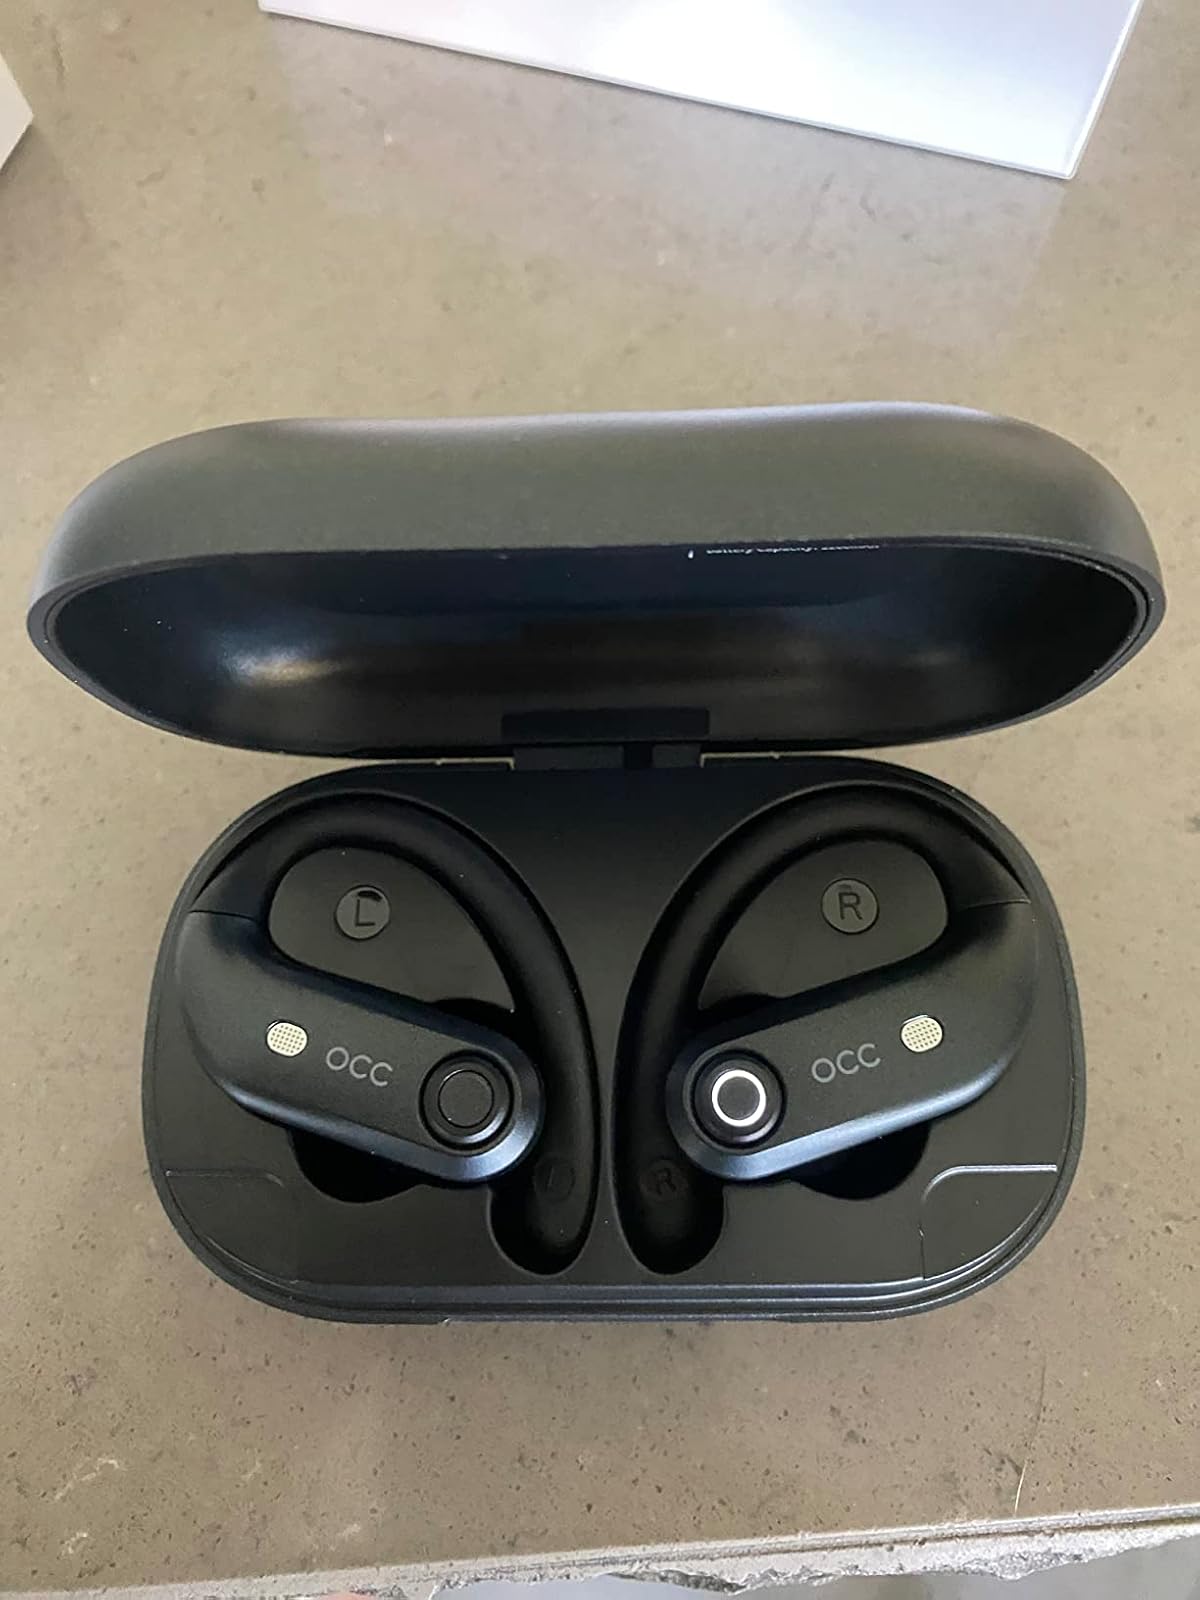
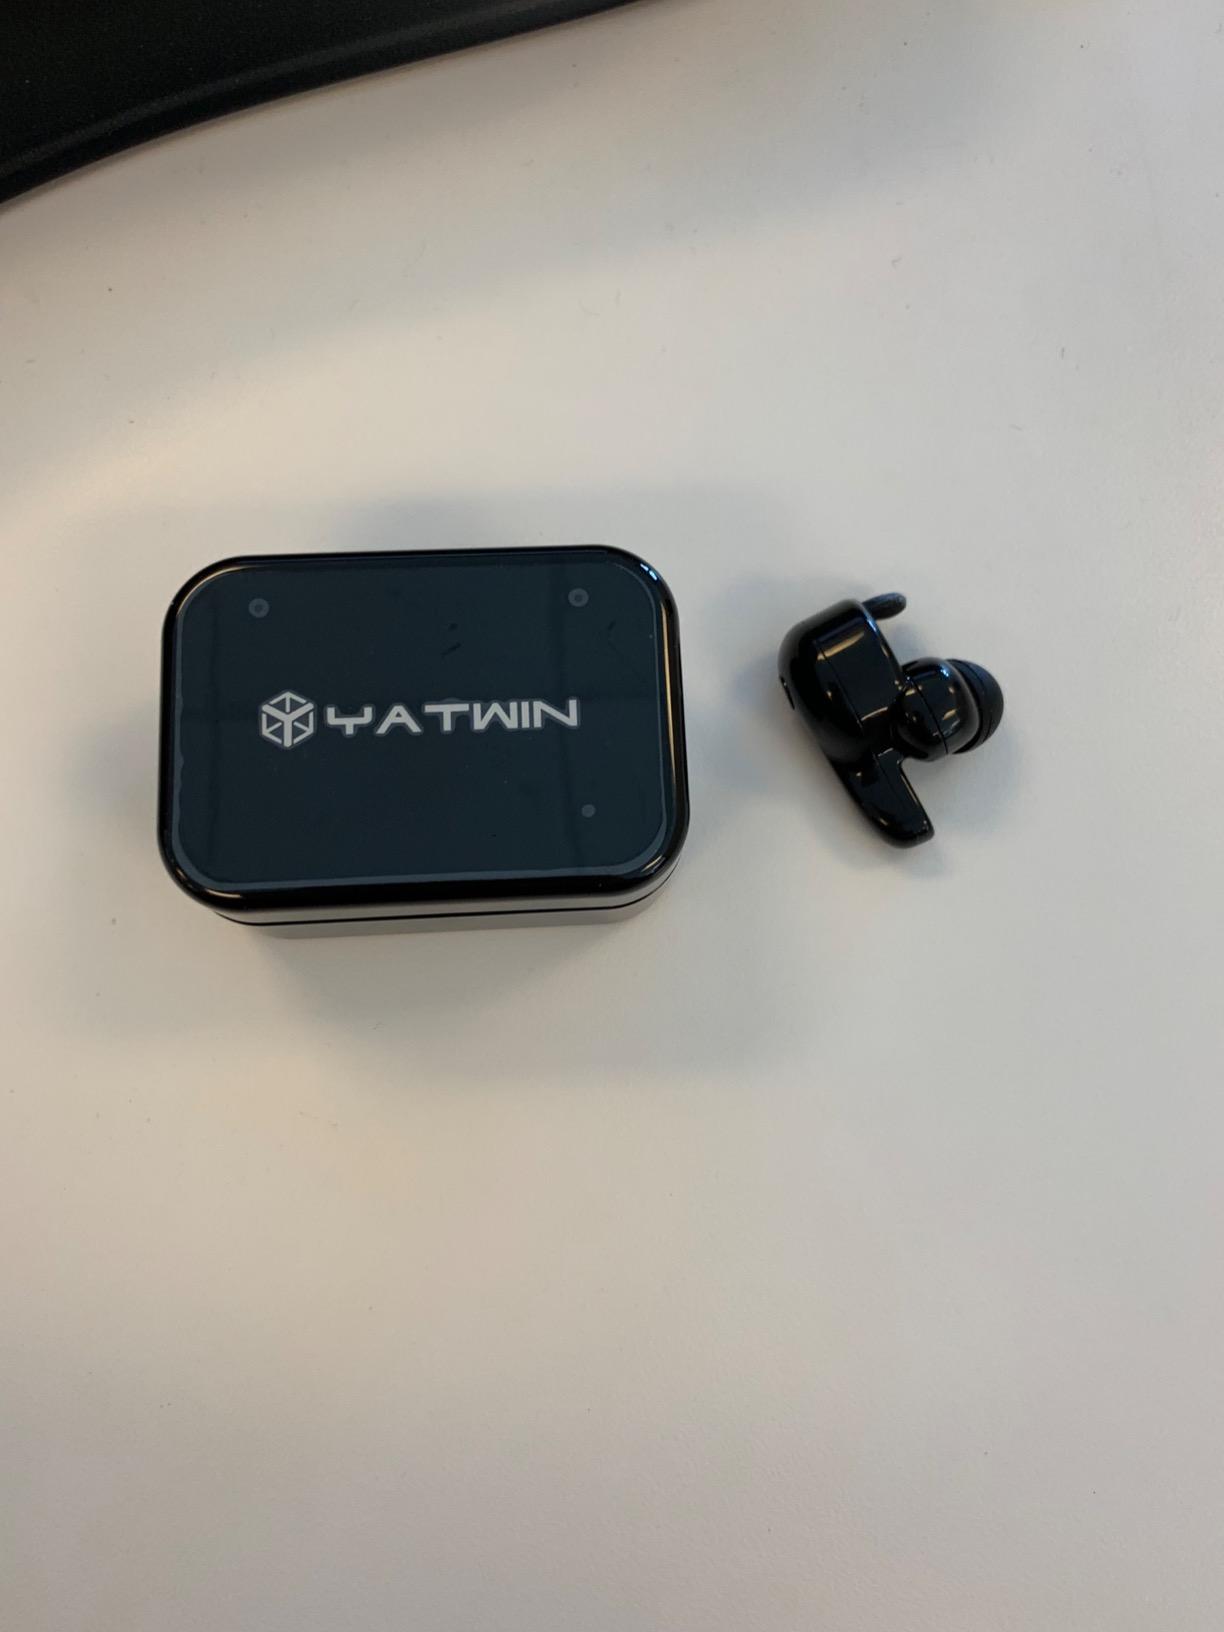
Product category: earbuds
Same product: no